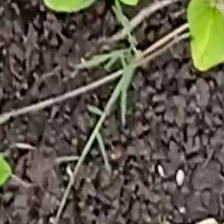
Weed species: Harali_(Cynodon_dactylon)